Jaca uprising

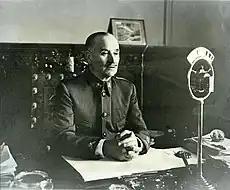
General Queipo de Llano rebelled on 15 December, then fled to Portugal

The troops that would defeat the rebels had already been transported by rail to Huesca, so it was too late for the railway workers to do anything.